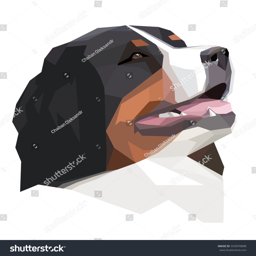
animal in the geometric style on the white background , illustration